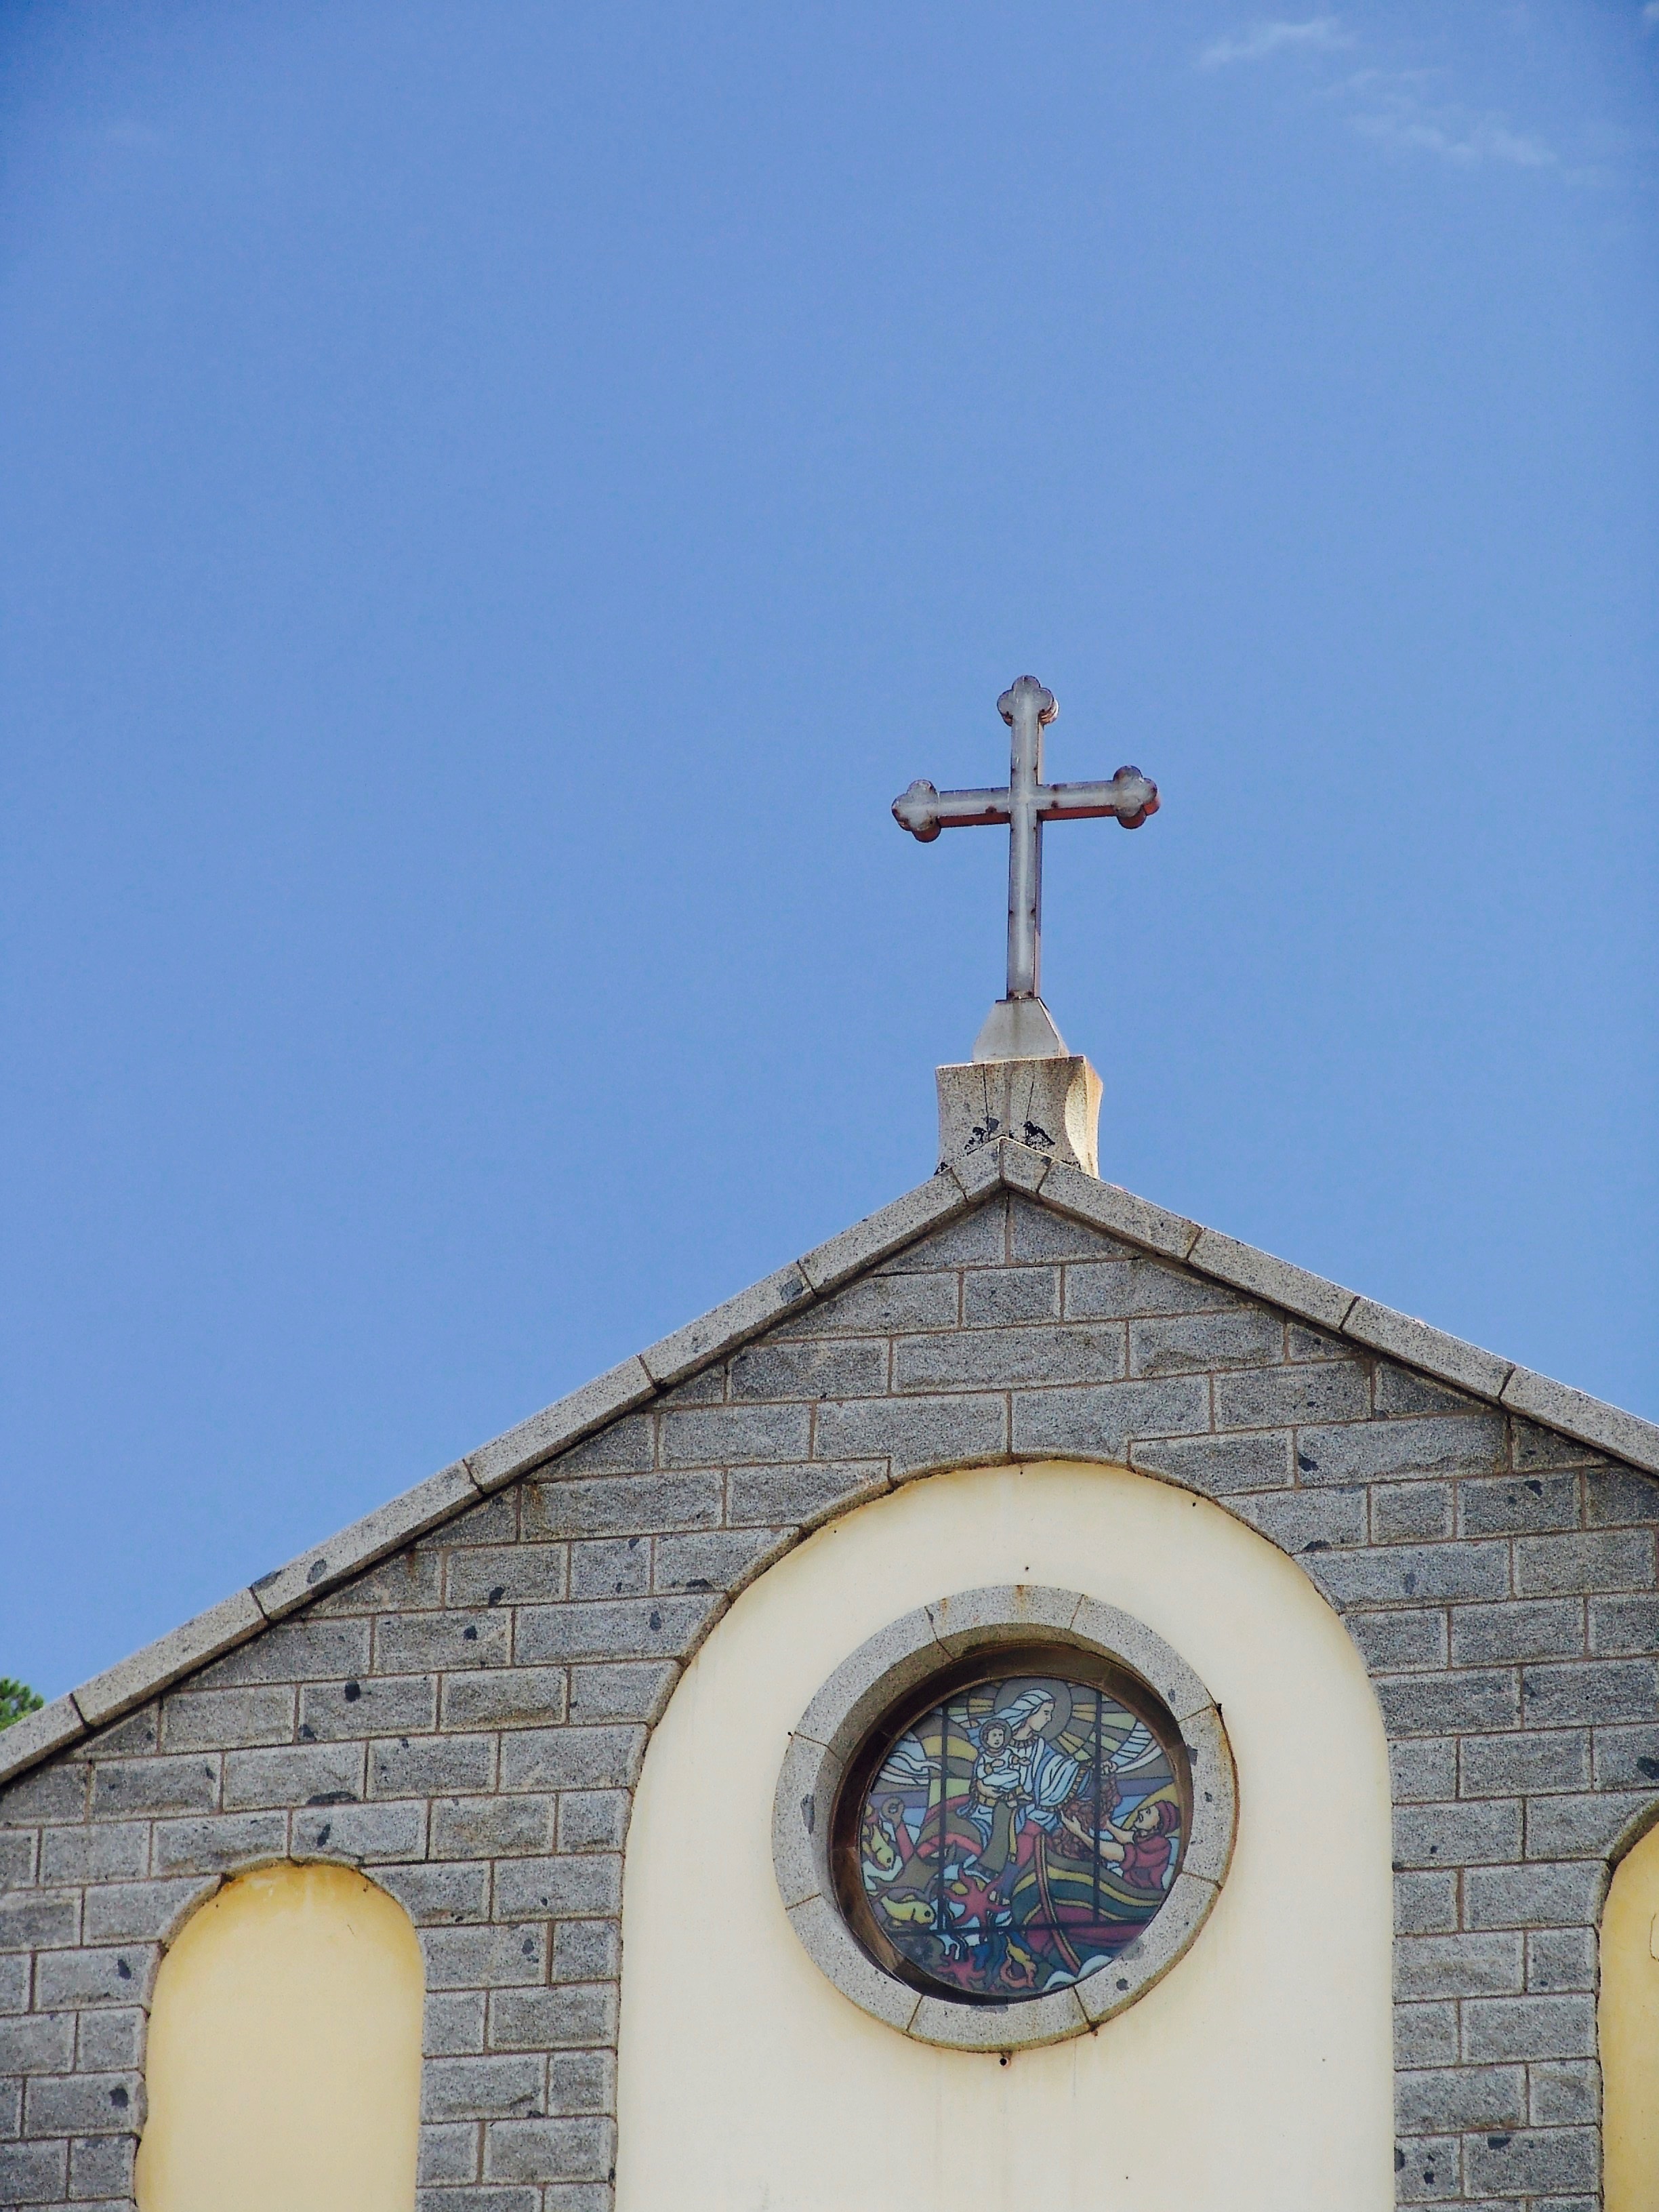
roof, building, statue, tower, italy, facade, blue, church, chapel, cross, place of worship, bell tower, steeple